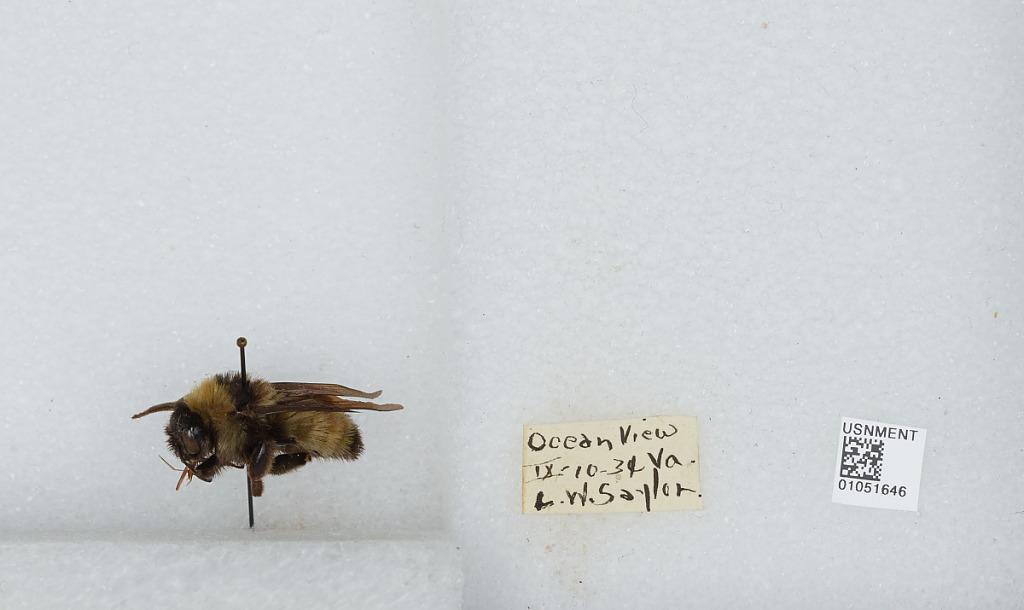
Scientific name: Bombus sp.
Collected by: L. Saylor
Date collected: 1934-9-10
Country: United States
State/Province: Virginia
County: Norfolk
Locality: Ocean View
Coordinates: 36.9499, -76.2463